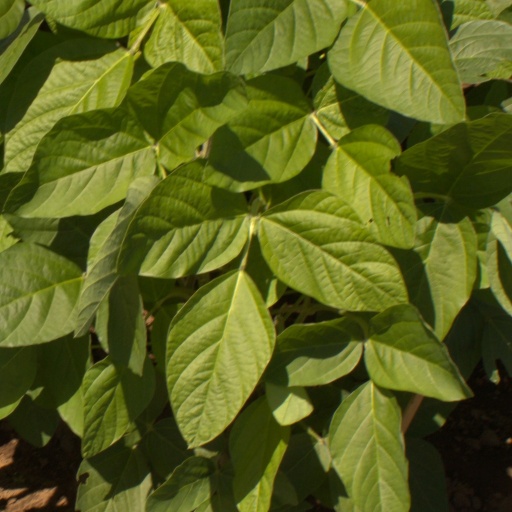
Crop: soybean